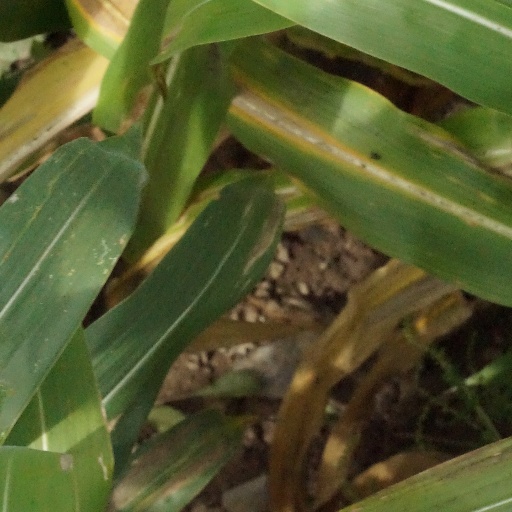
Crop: maize; corn